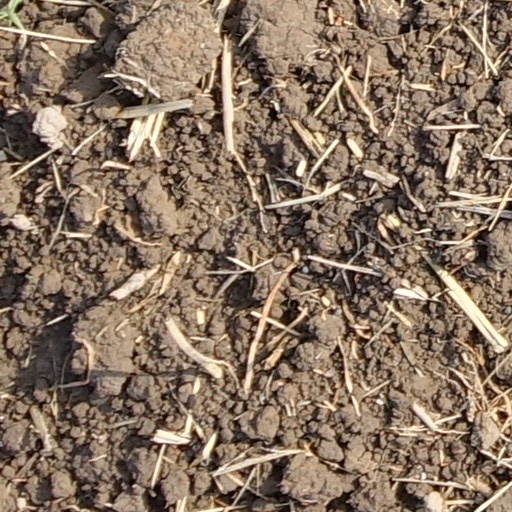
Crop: wheat